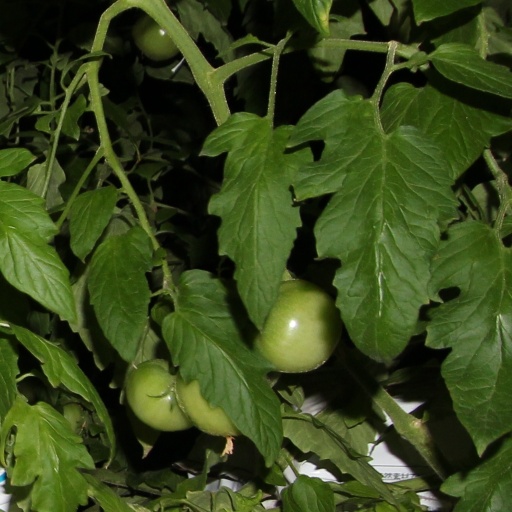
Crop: tomato